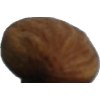
Label: Almonds 1